Get Well Soon (TV series)

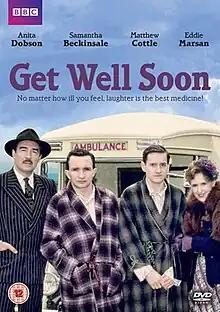

Get Well Soon is a 1997 BBC television comedy series starring Matthew Cottle and Eddie Marsan. Lasting only 6 episodes, it was about the everyday lives of a group of patients, doctors, nurses and other staff at a tuberculosis hospital in 1947. The show, aired weekly between 2 November and 7 December 1997, was based on the meeting of Ray Galton and Alan Simpson, the writers of "Steptoe and Son", in a Tuberculosis sanatorium in 1947. Although given a prominent early Sunday evening slot, the series failed to capture the public's imagination and only ran for one series.